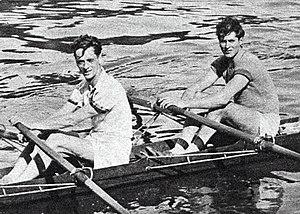
Robert Jacquet (G.) et André Giriat (D.), en juin 1935 à Suresnes.
André Giriat est un rameur français né le 20 août 1905 à Villeurbanne et mort le 11 juillet 1967 à Saint-Chamond, dont la carrière de haut niveau s'est étalée sur plus d'une douzaine d'années.
Robert Jacquet, né à Moscou le 6 avril 1906, et mort dans un accident de la route le 7 septembre 1970 à Perthes, est un rameur français.